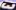
Number: 3